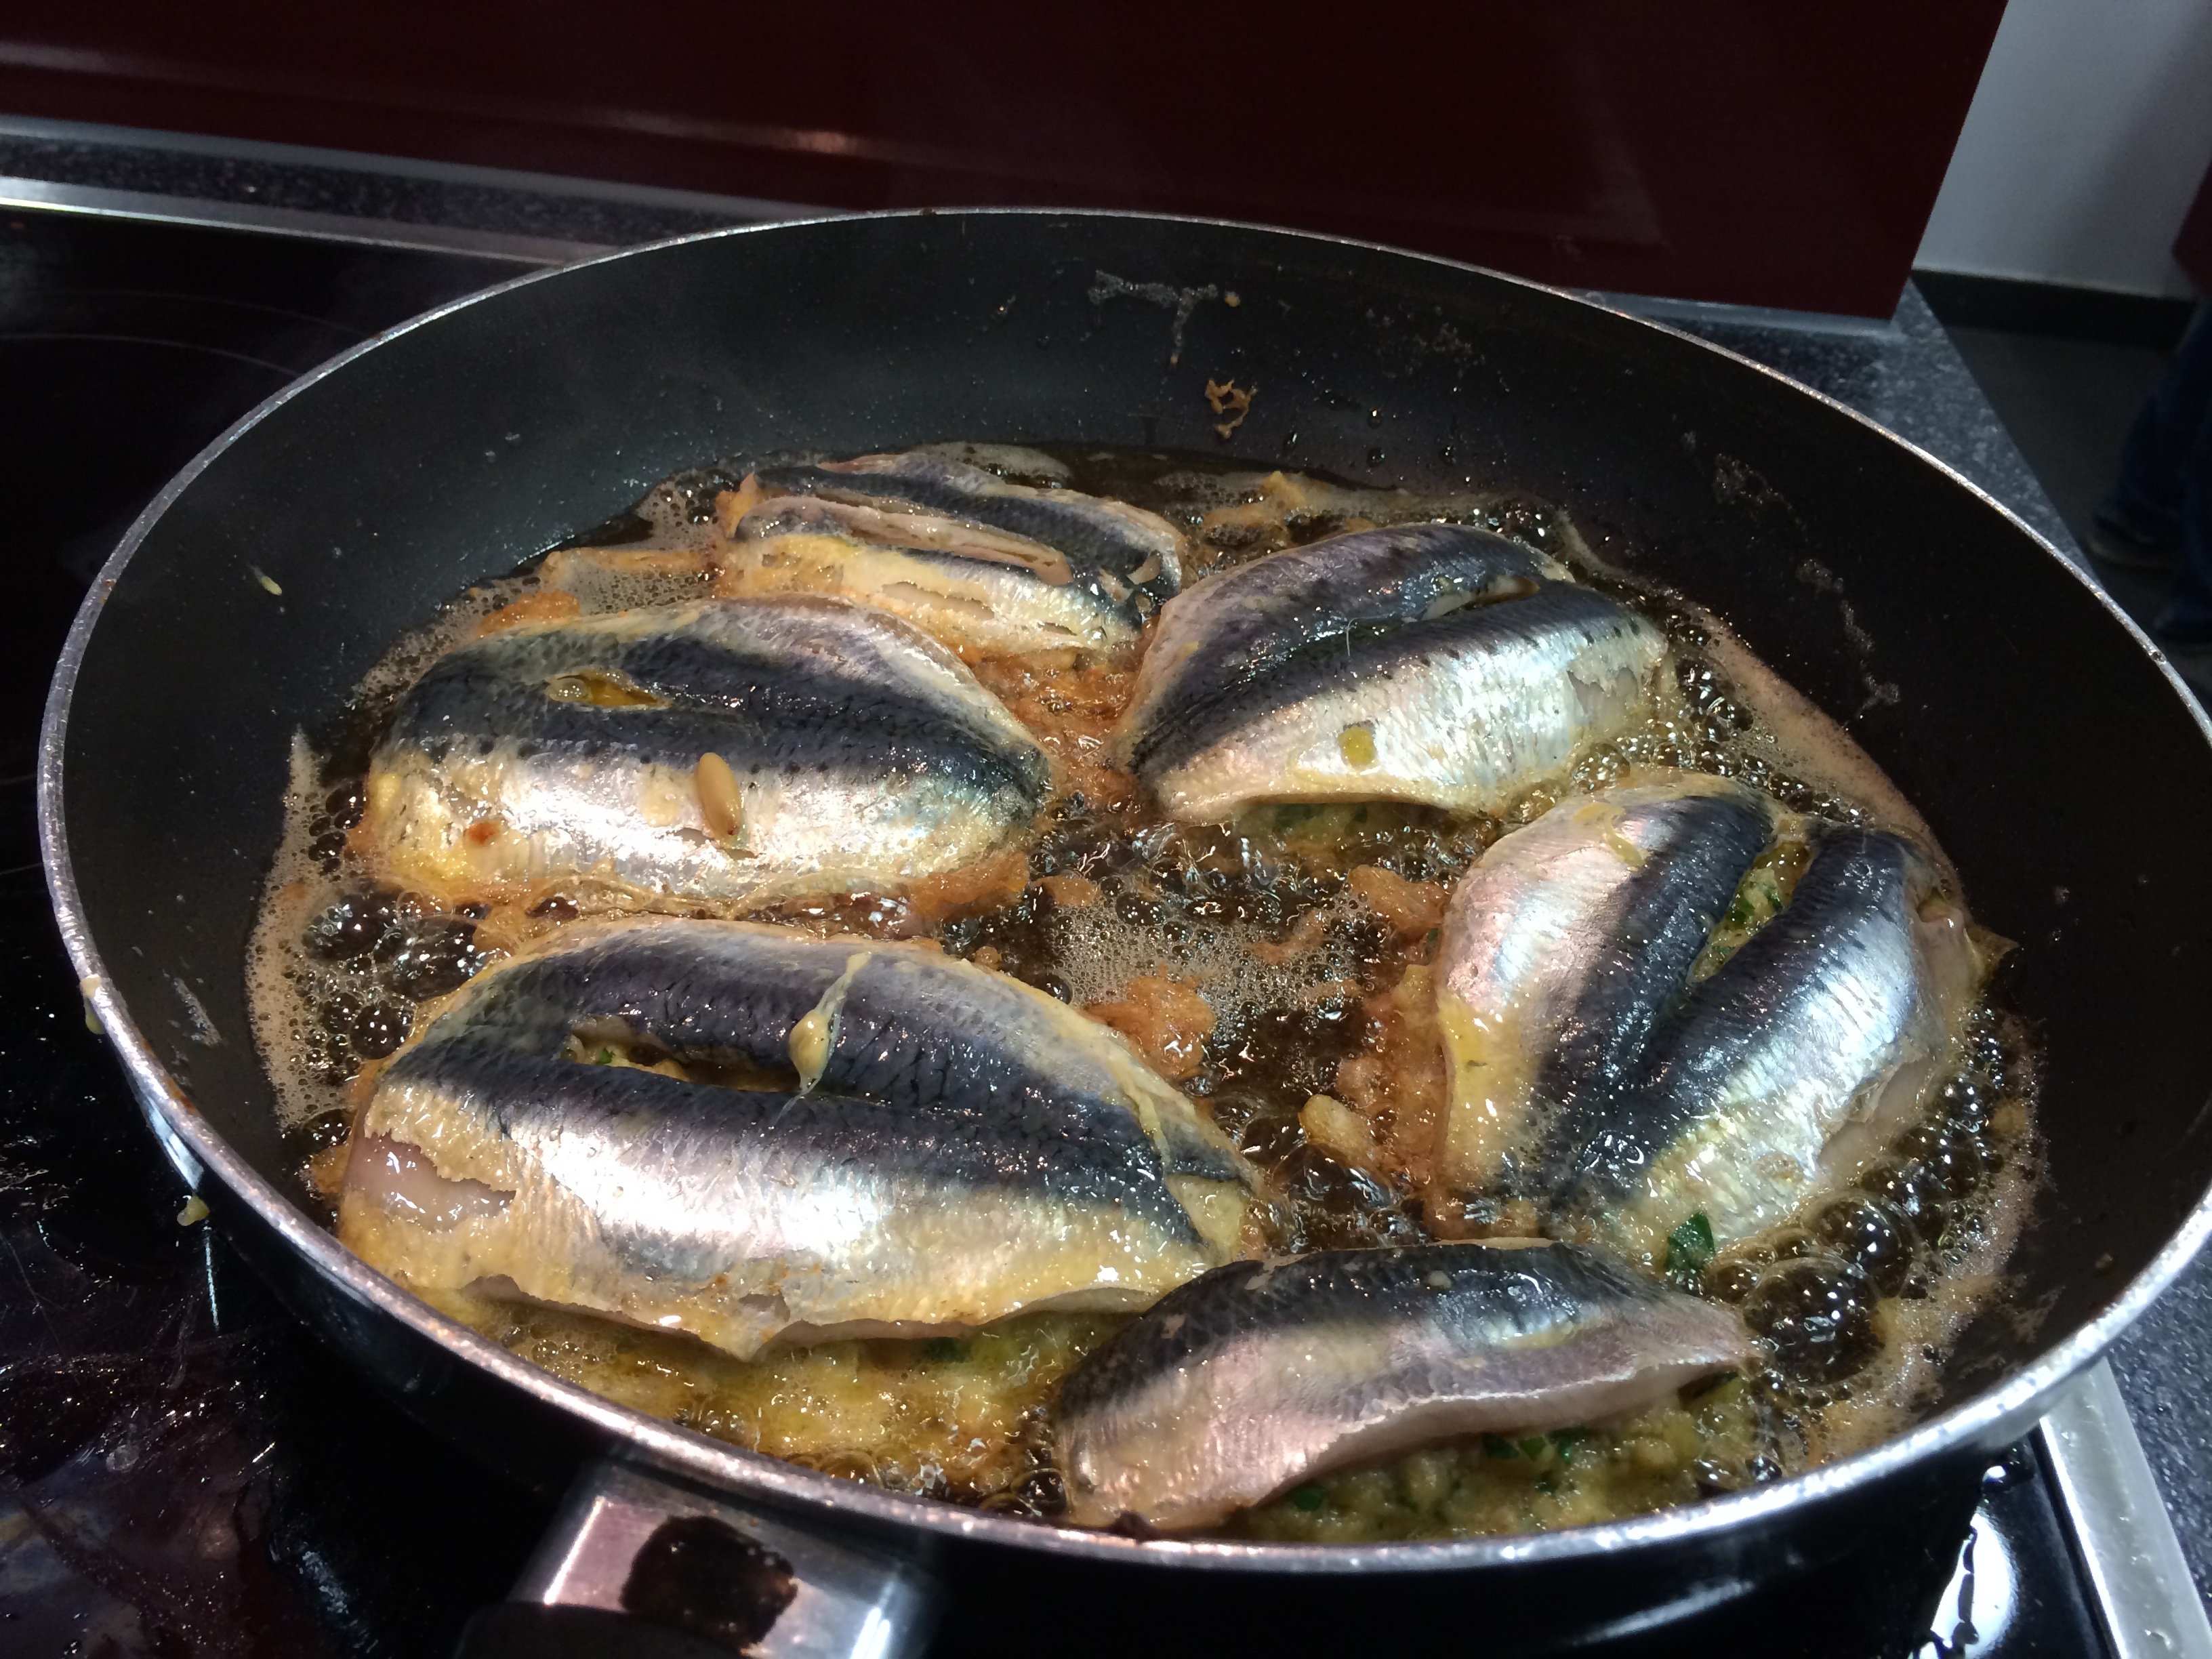
dish, food, seafood, fish, cuisine, pan, sardine, mussel, fry, milkfish, herring, sear, forage fish, buzeln